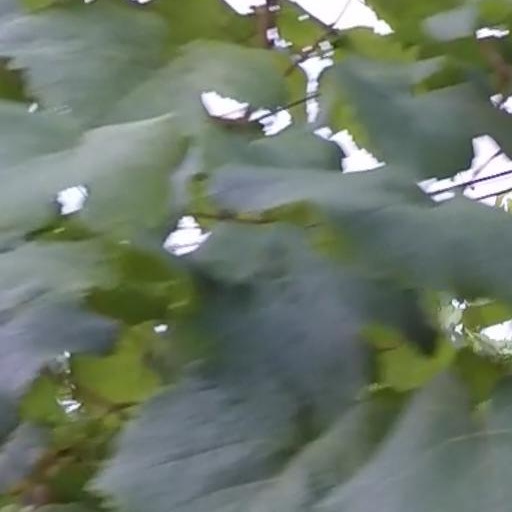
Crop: grape